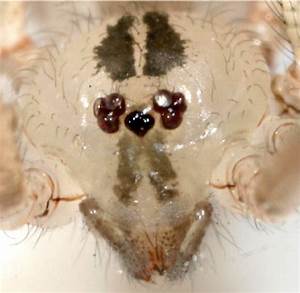
Label: ragno